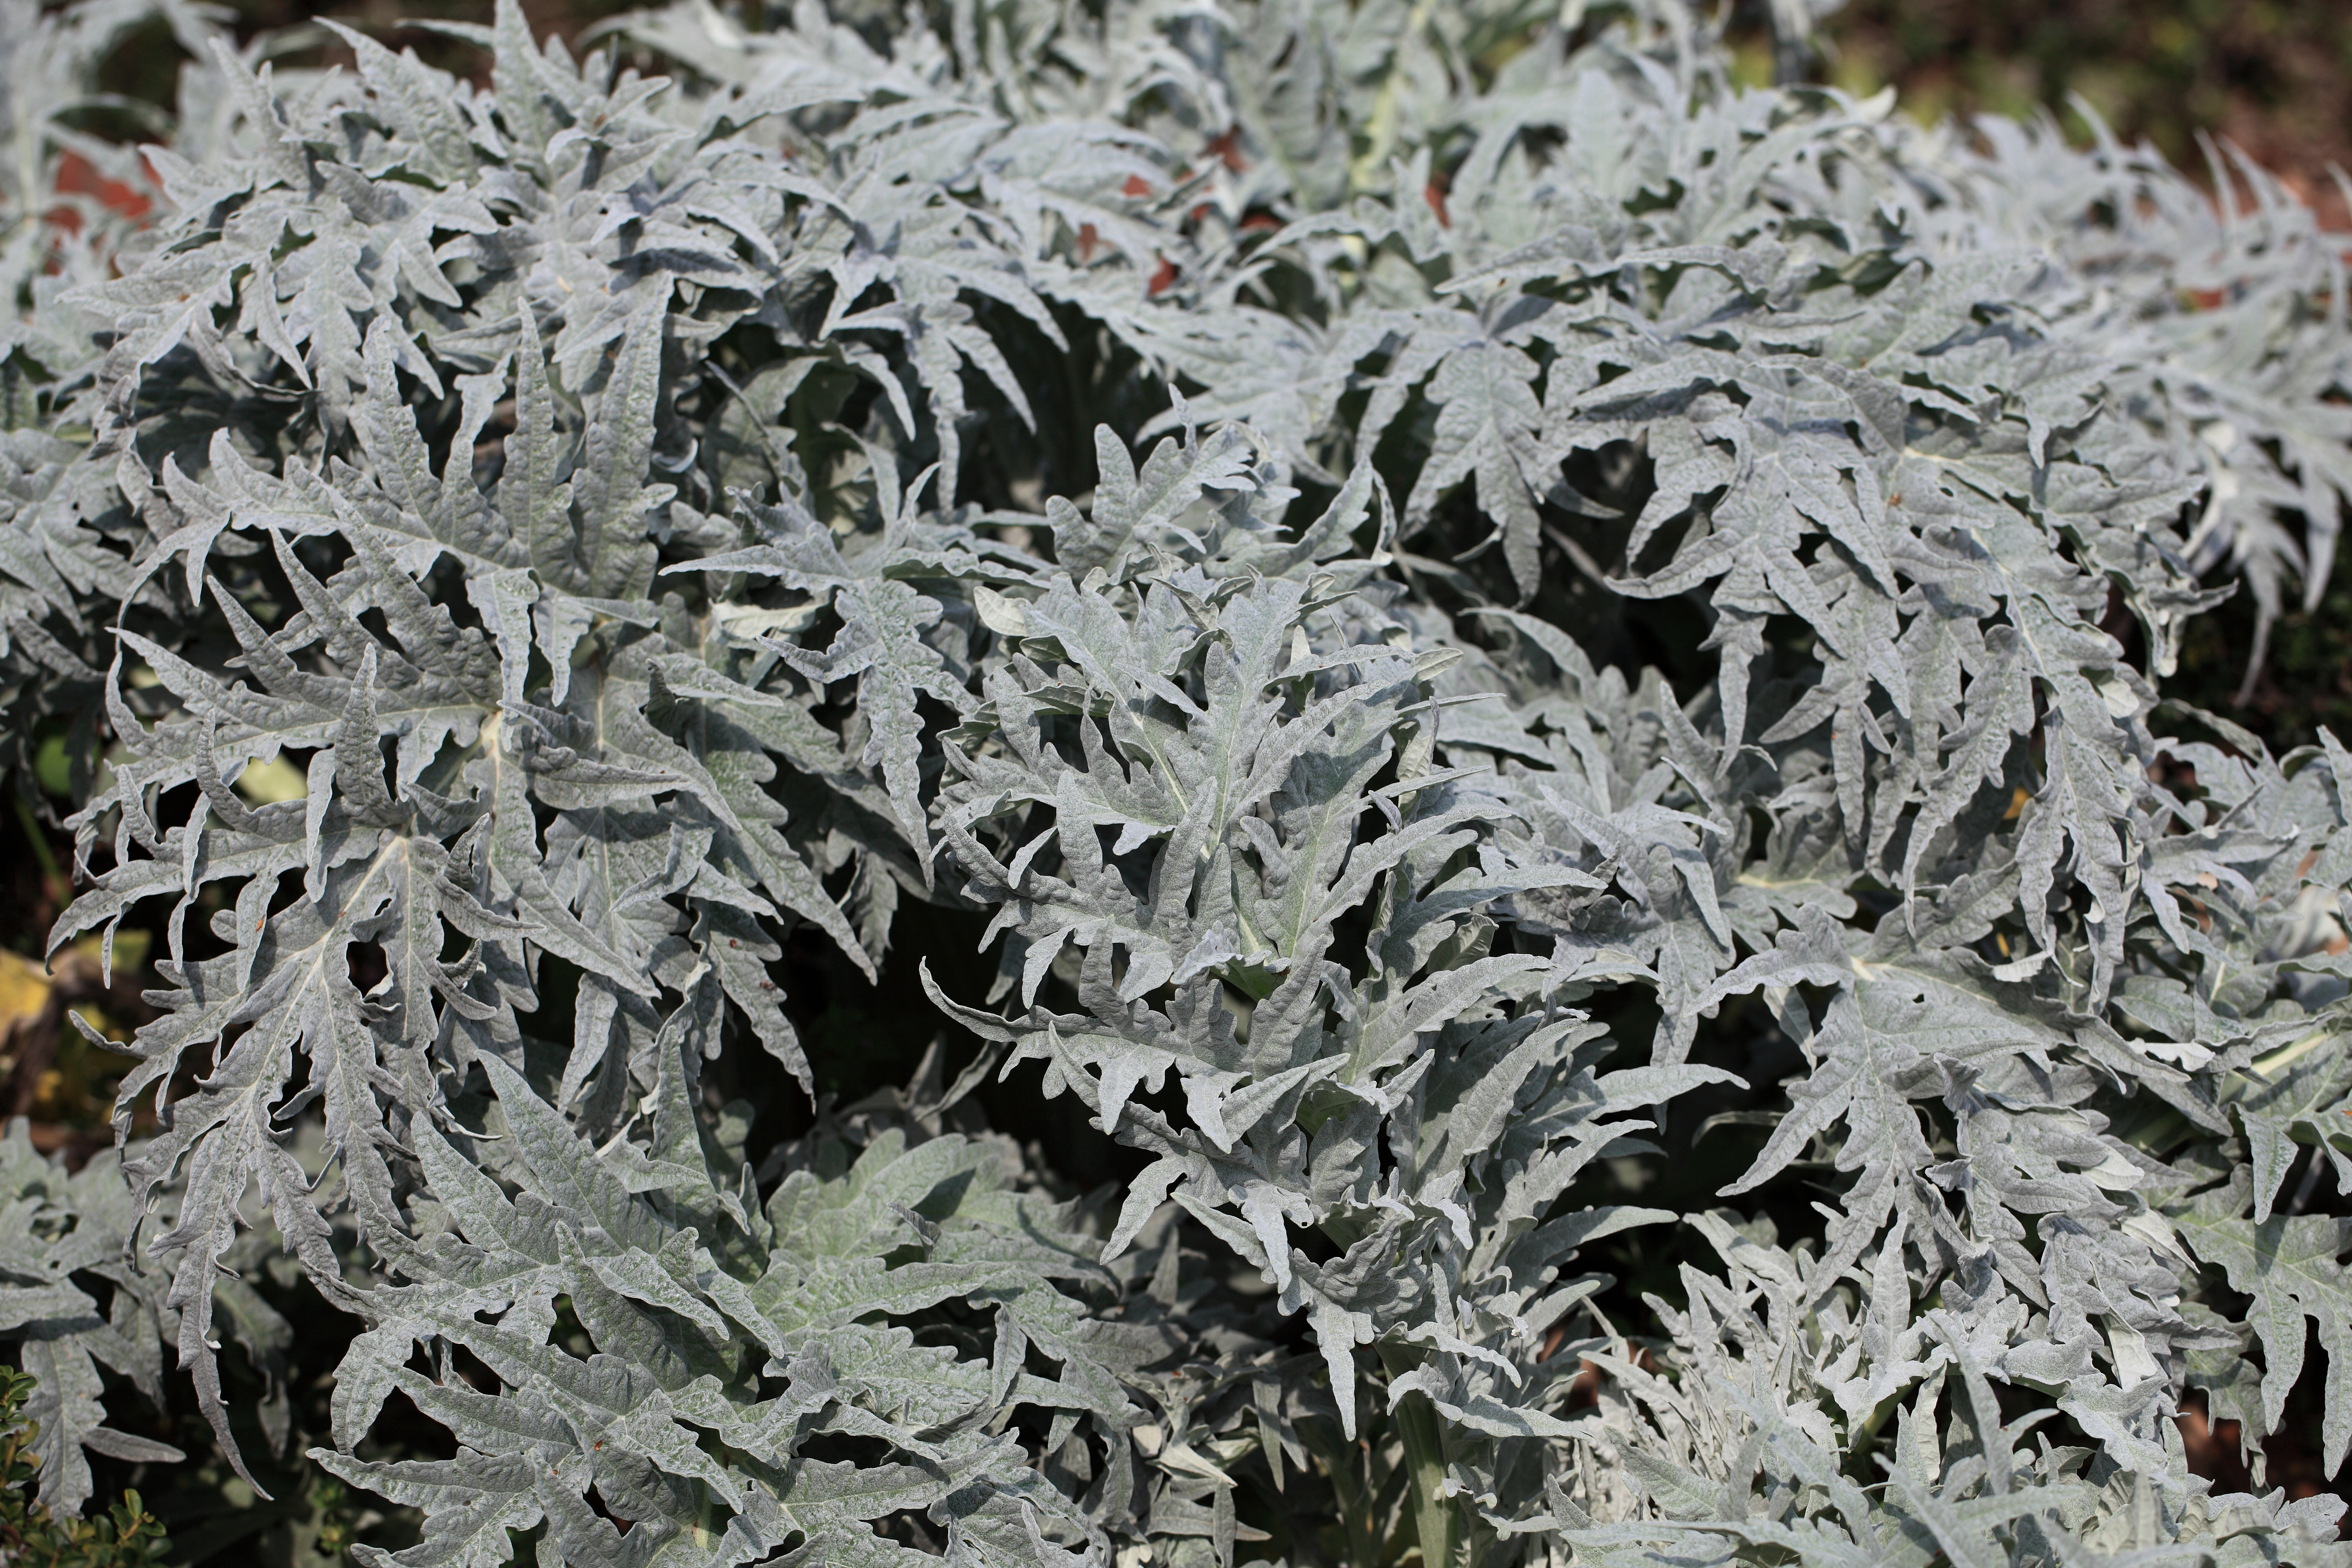
branch, snow, winter, plant, leaf, flower, frost, ice, pattern, green, high, park, botany, flora, cool image, background, shrub, wallpaper, 5d, hires, markii, hi, res, resolution, saitama, hikigun, daisy family, land plant